Charles Trussell

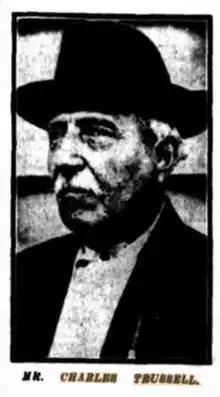
portrait of Australian band conductor and composer Charles Trussell 1860–1946

Charles Trussell aka Carlile Vernon, (1860, London, England – 1946, Bauple, Queensland, Australia) was a prominent musician in brass bands (British style) both in Australia and New Zealand during the late nineteenth and early twentieth centuries. He served as band master of a number of bands in both countries and was a significant composer and arranger of brass band music. He also was an adjudicator at brass band contests. He is also believed to have written vocal music. He is not to be confused with American banjoist and composer H. C. Trussell (of Quincy, Ill.) who was also active in the late 19th and early 20th centuries.